Innuitian Mountains

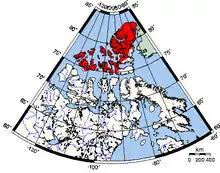
Innuitian Region (in red)

The Innuitian Mountains' present form was shaped during the Innuitian orogeny in the middle of the Mesozoic Era when the North American Plate moved northward. The Innuitian Mountains contain igneous and metamorphic rocks, but for the most part are composed of sedimentary rock. They are younger than the Appalachians, so erosion has not yet rounded them significantly.